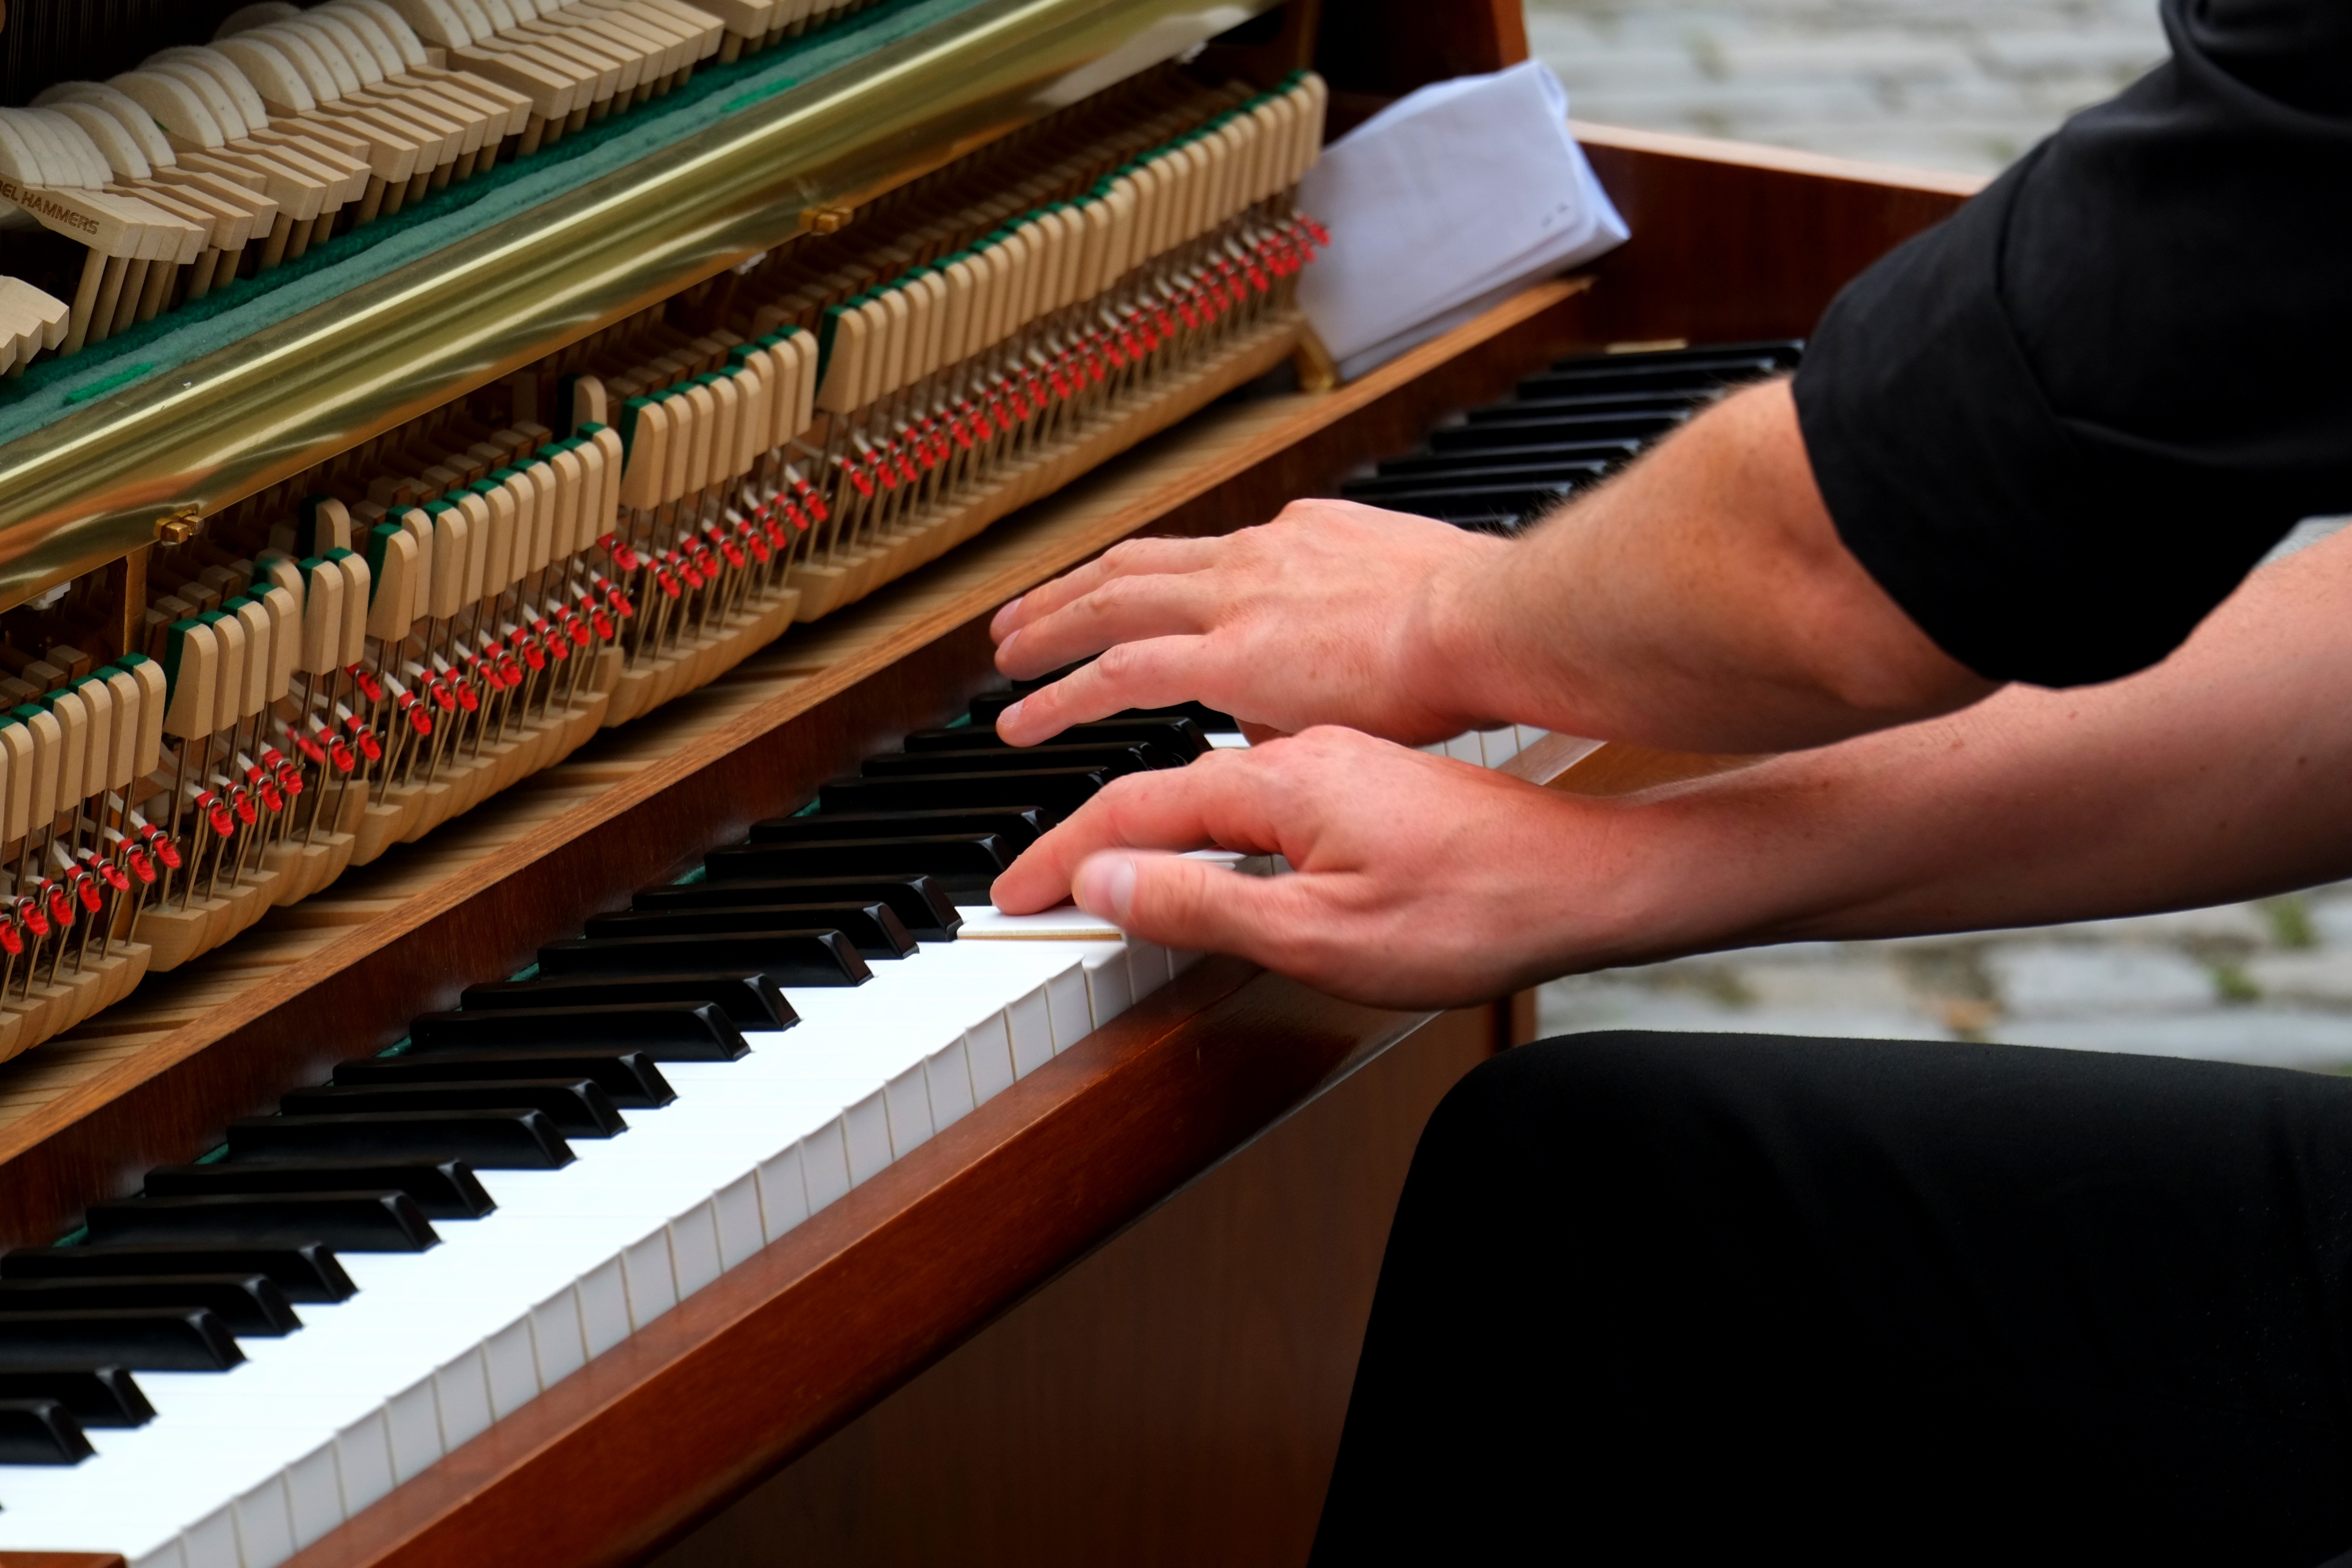
music, keyboard, technology, play, concert, finger, instrument, piano, musician, black, movement, musical instrument, sheet music, compose, relaxation, keys, sound, composition, pianist, street musicians, melody, tonkunst, classical music, street music, piece of music, hand attitude, playing the piano, crosswise, string instrument, digital piano, electronic device, musical keyboard, computer component, electronic instrument, electric piano, player piano, fortepiano, celesta